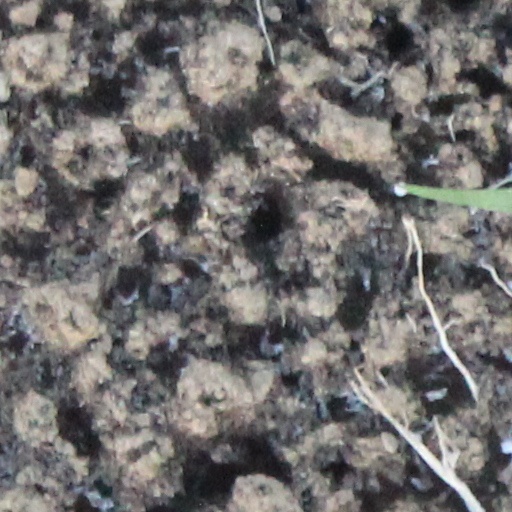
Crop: wheat